Nickel titanium

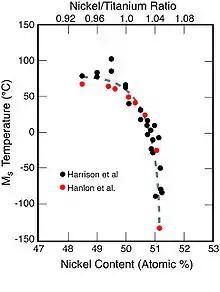
The effect of nitinol composition on the M temperature.

To fix the original "parent shape," the alloy must be held in position and heated to about . This process is usually called "shape setting". A second effect, called superelasticity or pseudoelasticity, is also observed in nitinol. This effect is the direct result of the fact that martensite can be formed by applying a stress as well as by cooling. Thus in a certain temperature range, one can apply a stress to austenite, causing martensite to form while at the same time changing shape. In this case, as soon as the stress is removed, the nitinol will spontaneously return to its original shape. In this mode of use, nitinol behaves like a super spring, possessing an elastic range 10 to 30 times greater than that of a normal spring material. There are, however, constraints: the effect is only observed up to about above the A temperature. This upper limit is referred to as M, which corresponds to the highest temperature in which it is still possible to stress-induce the formation of martensite. Below M, martensite formation under load allows superelasticity due to twinning. Above M, since martensite is no longer formed, the only response to stress is slip of the austenitic microstructure, and thus permanent deformation.